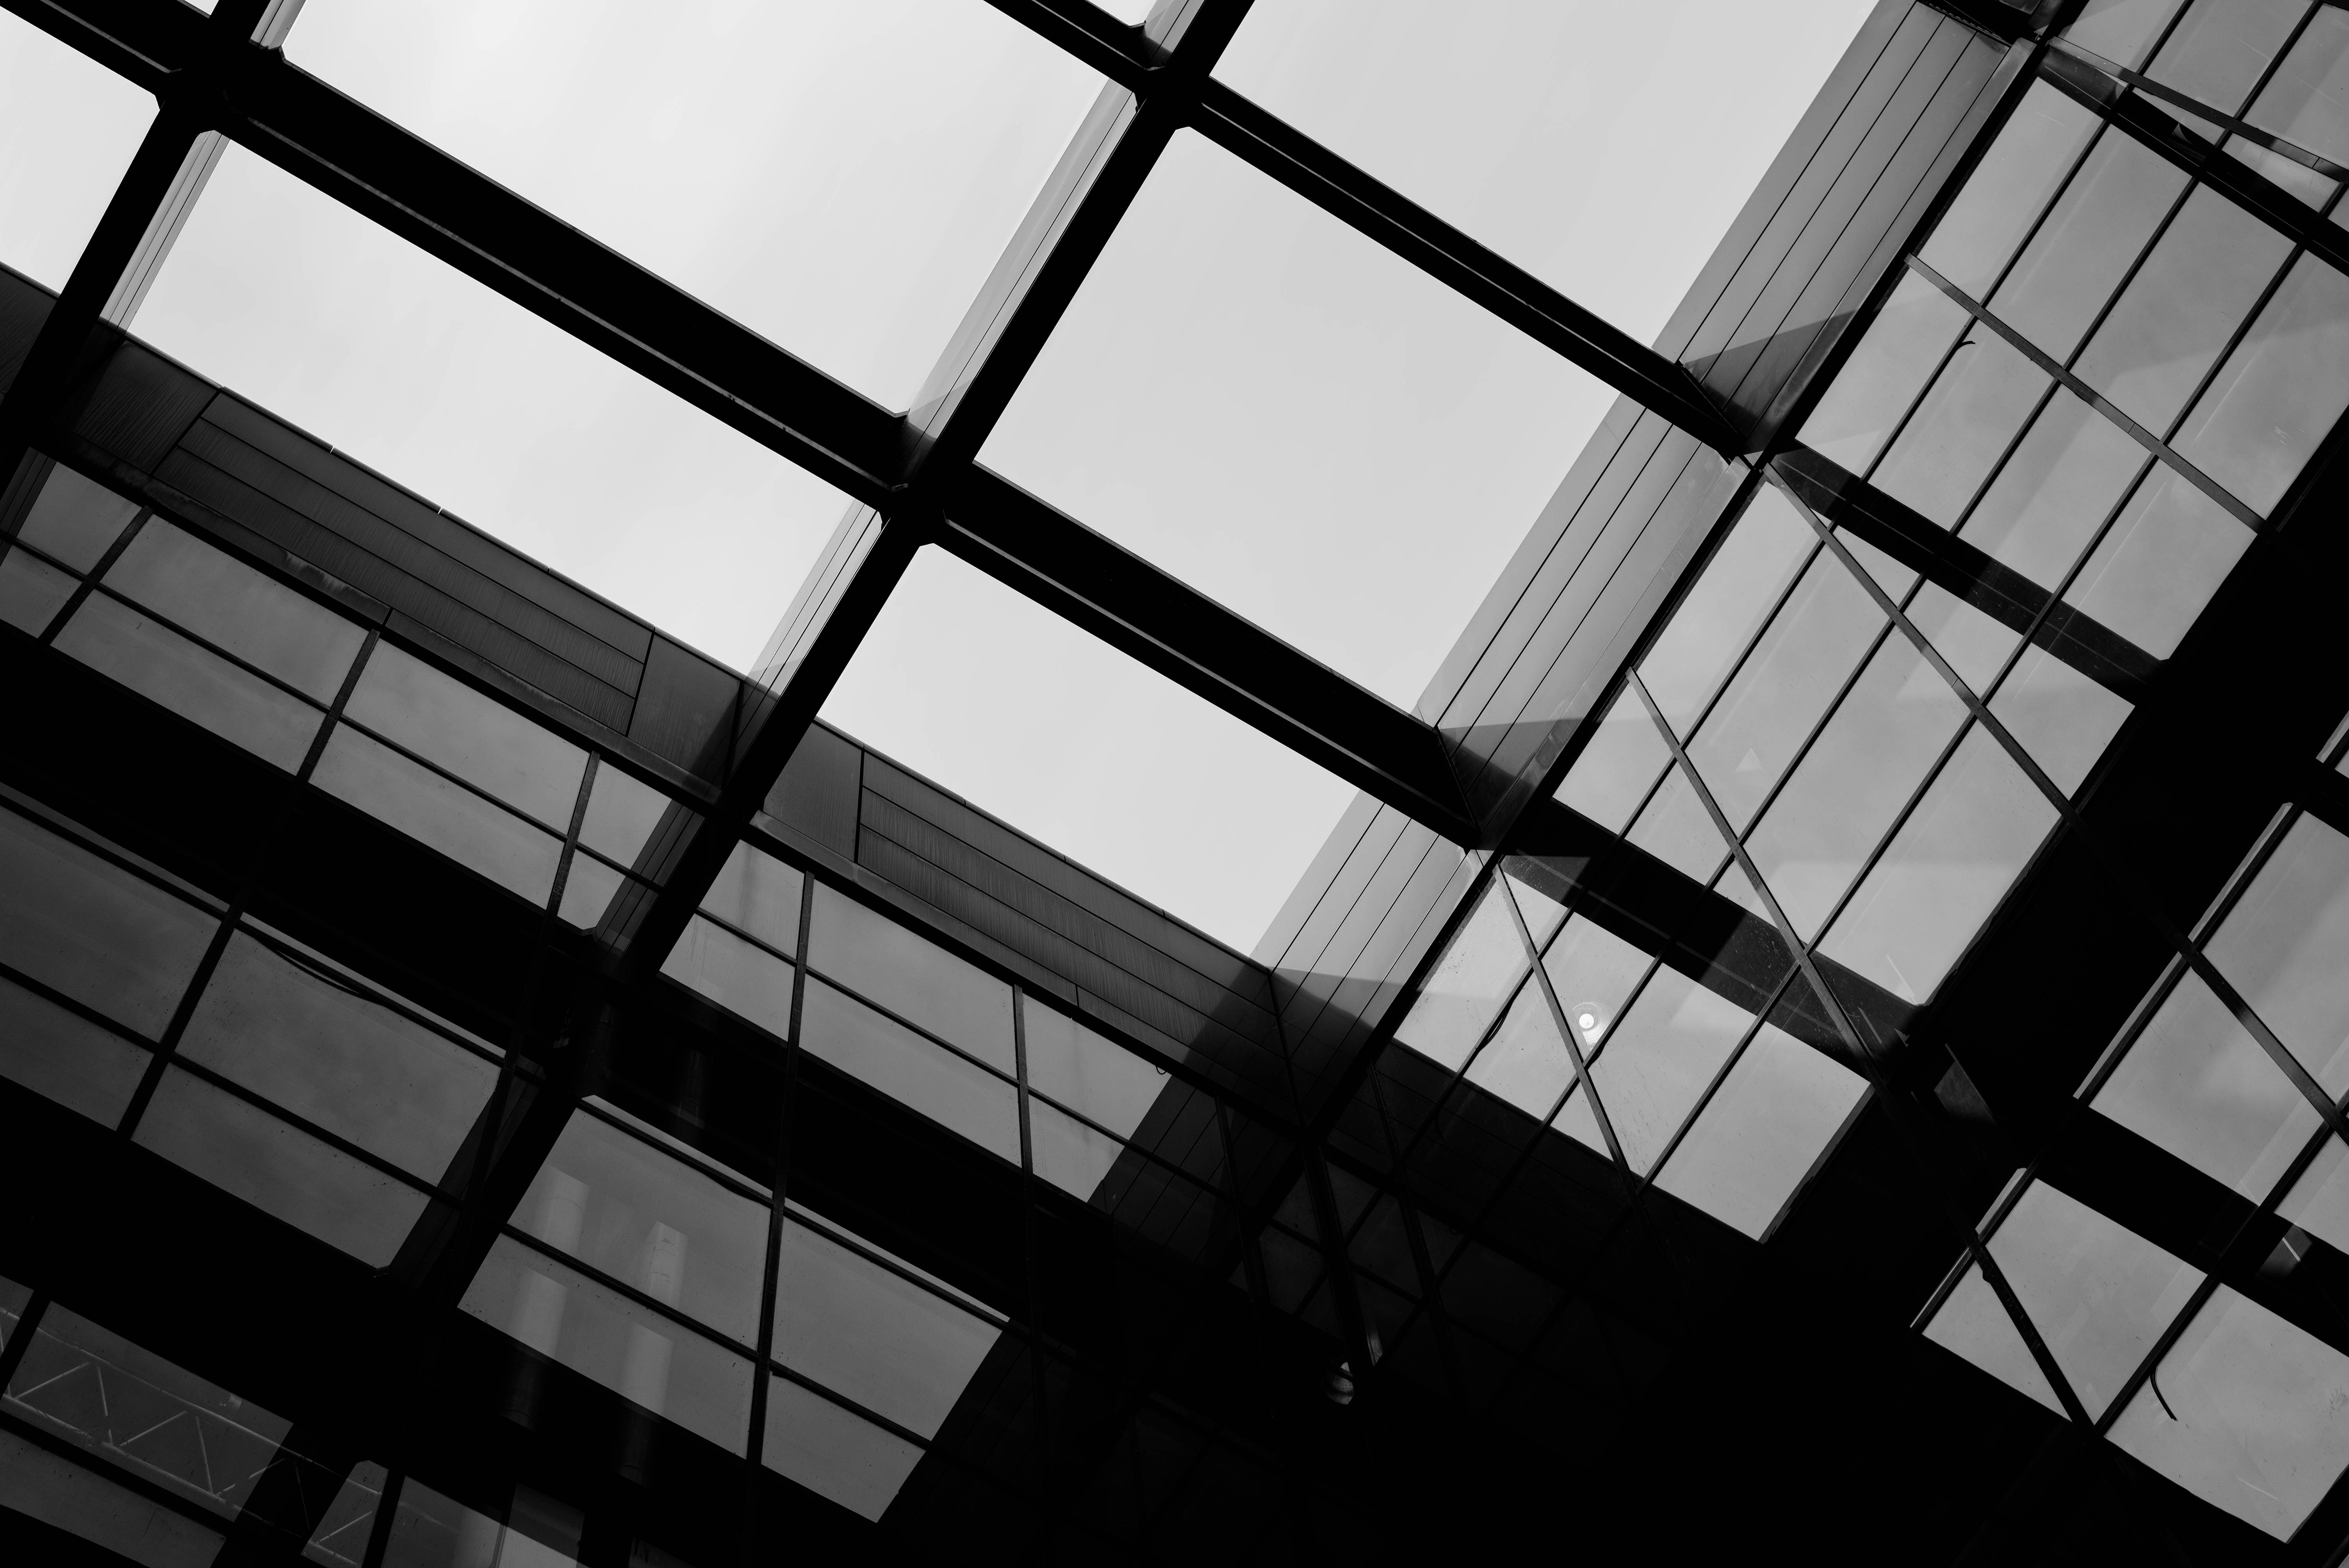
black, white, monochrome, black and white, architecture, daylighting, daytime, monochrome photography, light, line, sky, window, glass, design, building, photography, pattern, sunlight, Tints and shades, symmetry, shadow, ceiling, style, metal